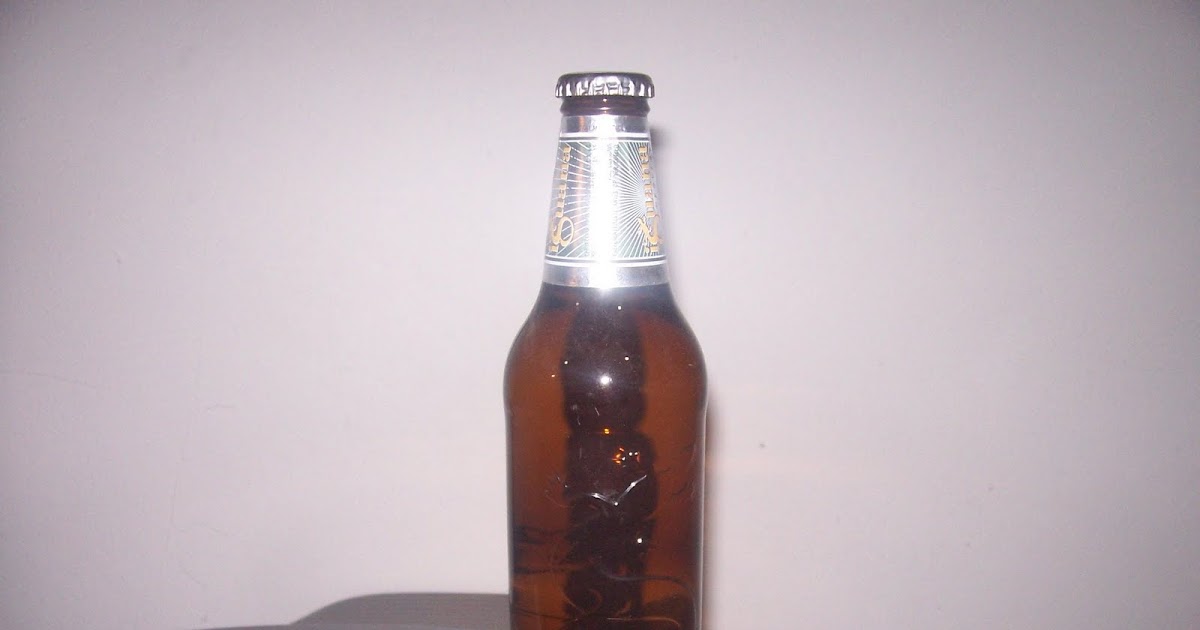
Waste category: glass